Action of 13 January 1797

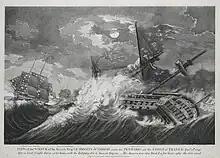
View of the wreck of the French ship Le Droits de l'Homme, by John Fairburn

During December 1796 and early January 1797, the French army repeatedly attempted to land in Ireland. Early in the voyage, the frigate "Fraternité" carrying de Galles and Hoche, was separated from the fleet and missed the rendezvous at Mizen Head. Admiral Bouvet and General Grouchy decided to attempt the landing at Bantry Bay without their commanders, but severe weather made any landing impossible. For more than a week the fleet waited for a break in the storm, until Bouvet abandoned the invasion on 29 December and, after a brief and unsuccessful effort to land at the mouth of the River Shannon, ordered his scattered ships to return to Brest. During the operation and subsequent retreat a further 11 ships were wrecked or captured, with the loss of thousands of soldiers and sailors.